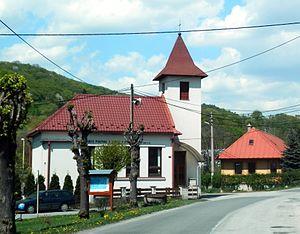
Trebejov, est un village de Slovaquie situé dans la région de Košice.